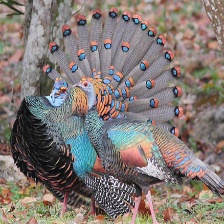
Species: OCELLATED TURKEY
Scientific name: MELEAGRIS OCELLATA